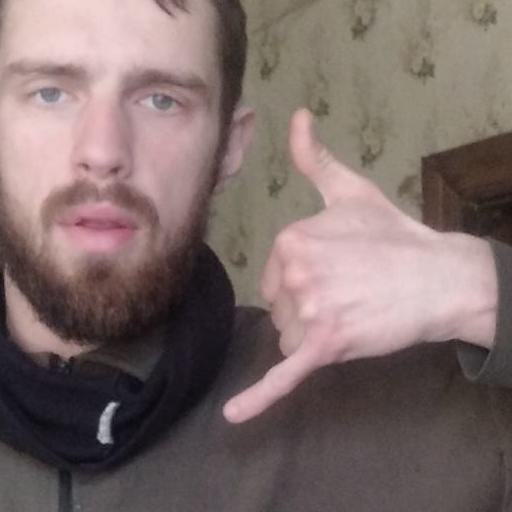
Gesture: call